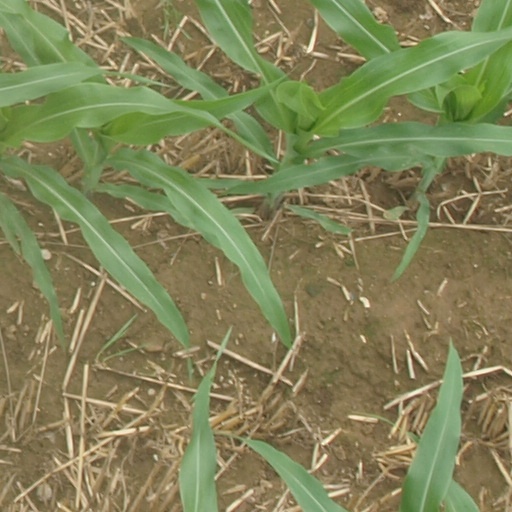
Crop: maize; corn